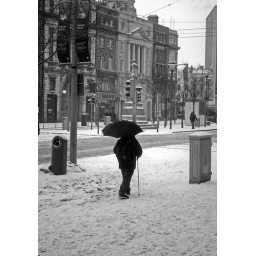
Man aided with walking pole and an umbrella walking in the snow down O'Connell Street.